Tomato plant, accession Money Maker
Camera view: tilt-top (135 deg); turntable rotation: 210 degrees
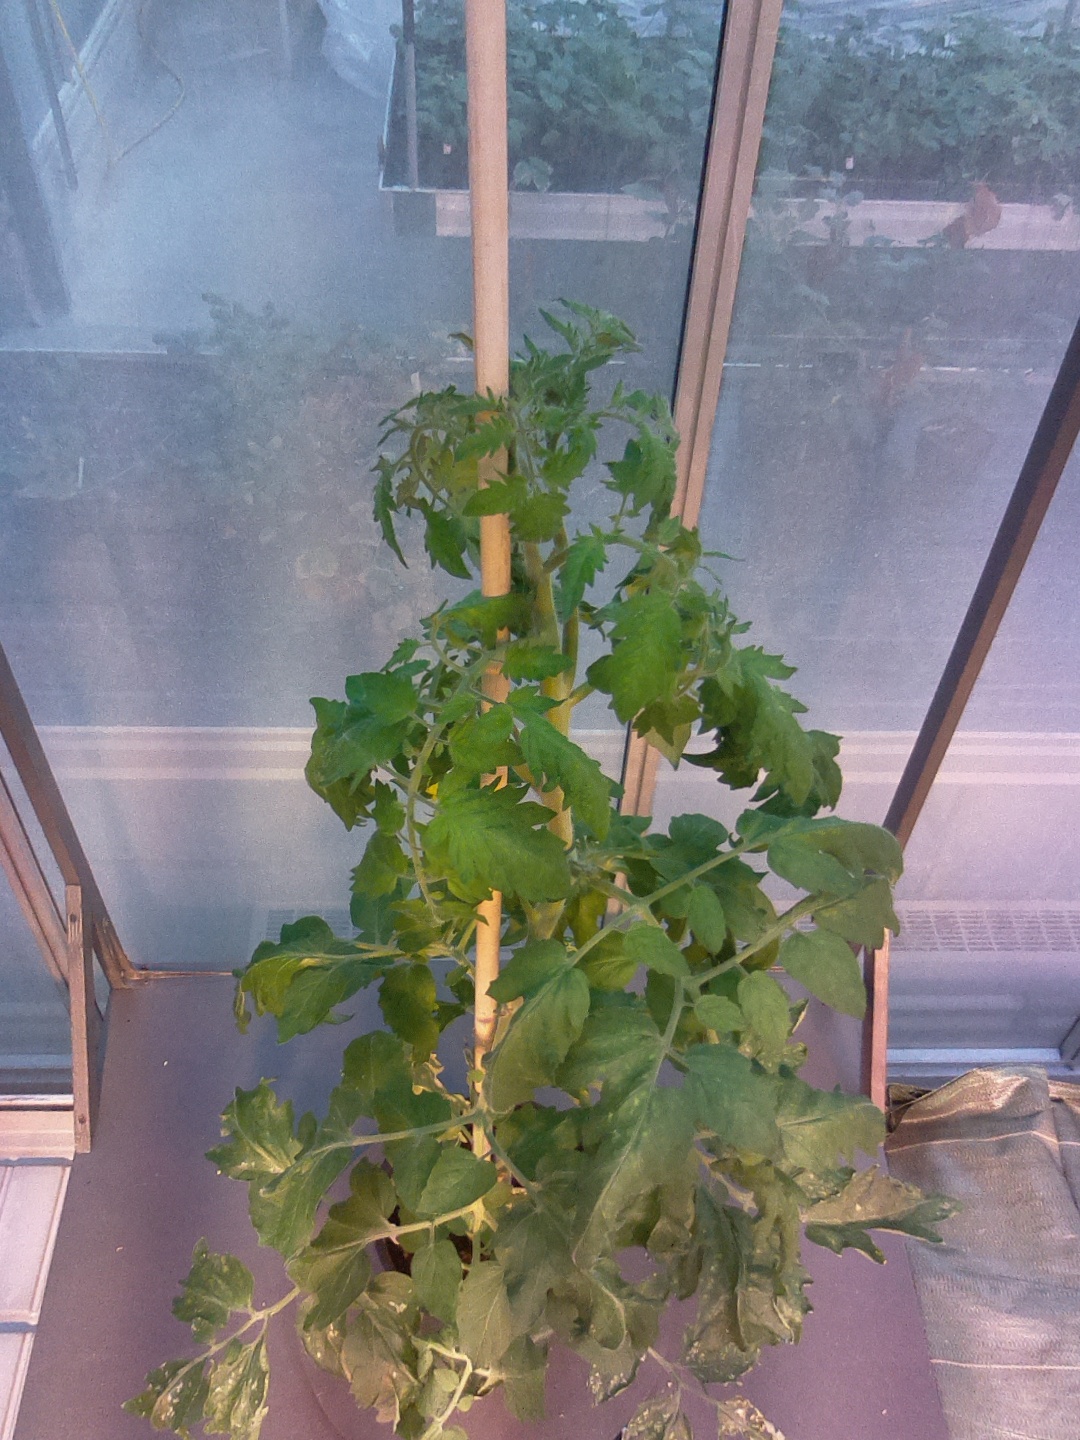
BBCH growth stage 69: End of flowering, 90%-100% of flowers open, more petals falling